Battle of Göllheim

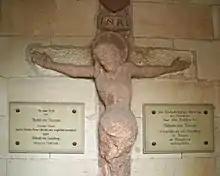
The King's Cross at the battlefield

Albert initially avoided a collision, but then on July 2, 1298 deployed his troops in a strategically favorable position on the "Hasenbühl", a hill near Göllheim. Göllheim community is located south of Alzey between Kaiserslautern and Worms, near the "Donnersberg" massif.